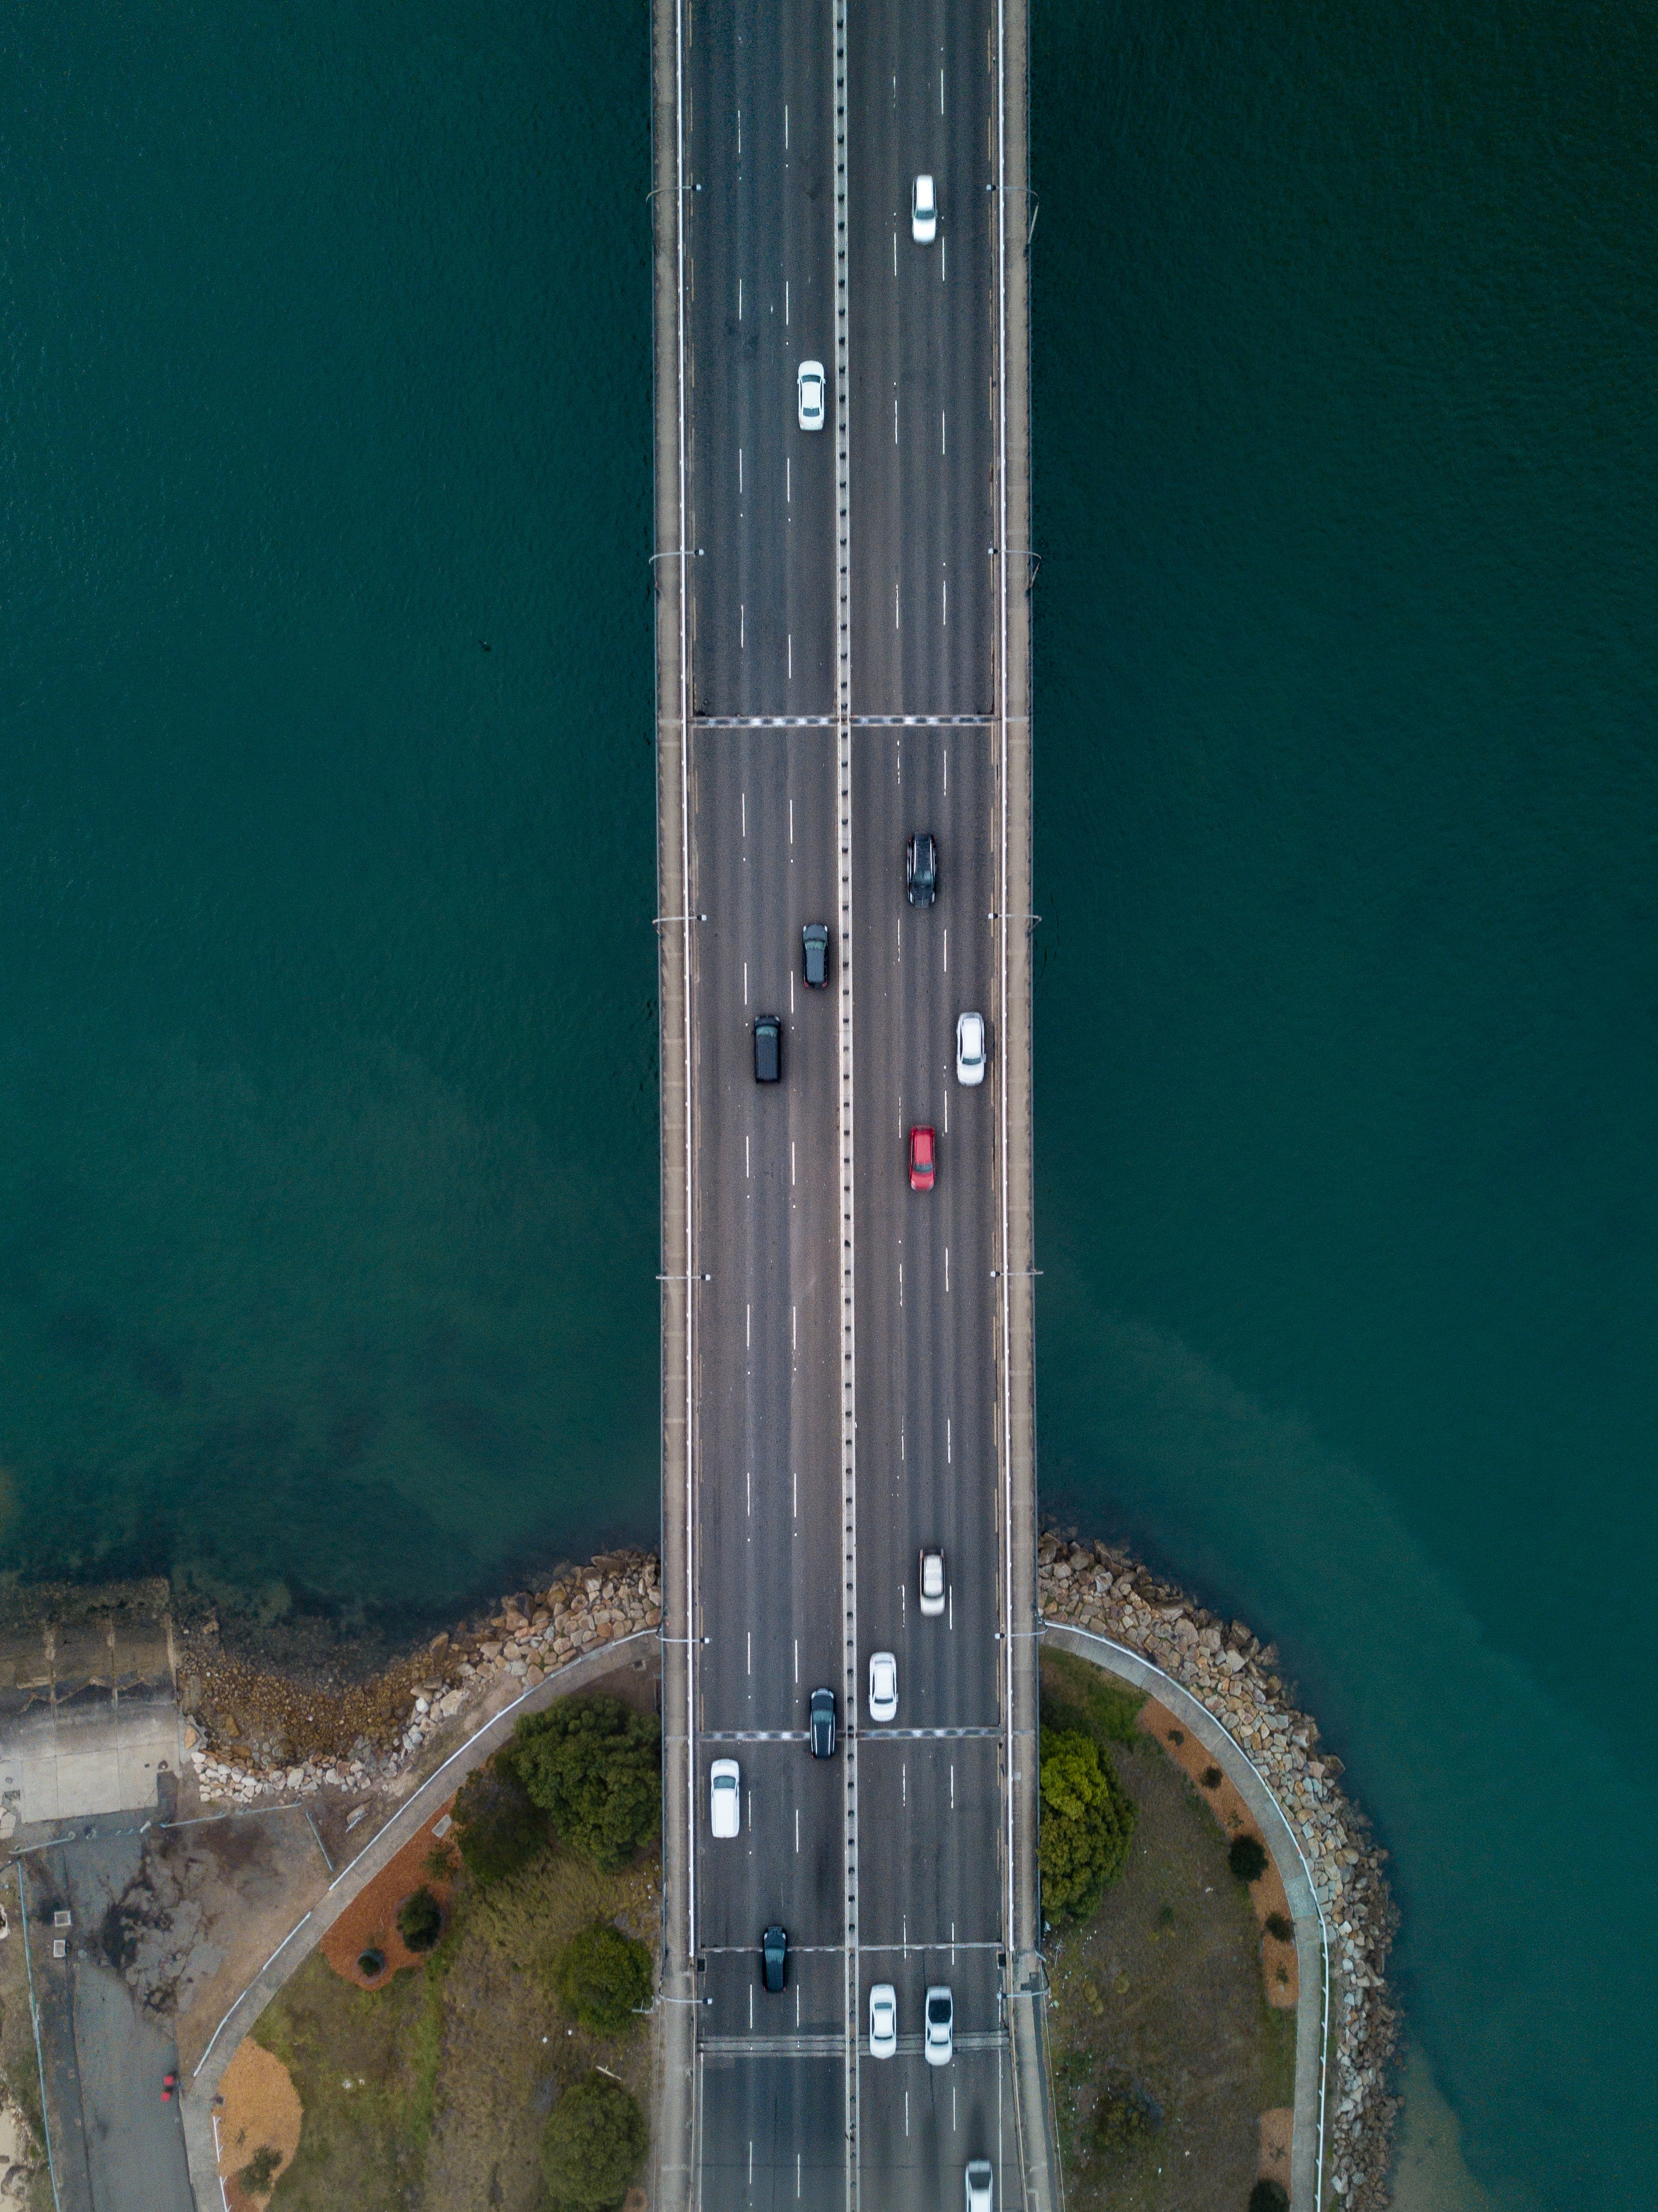
structure, skyscraper, fixed link, building, tower